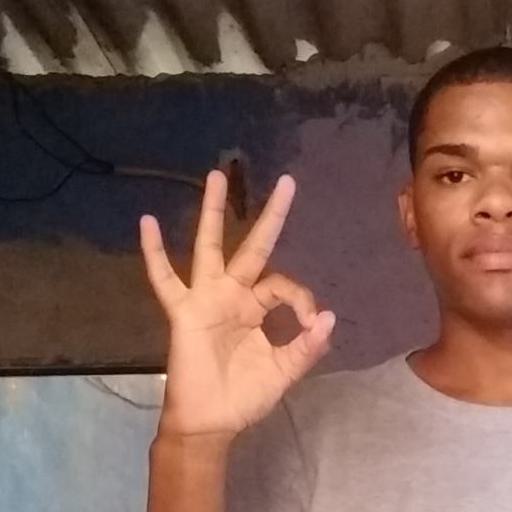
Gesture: ok